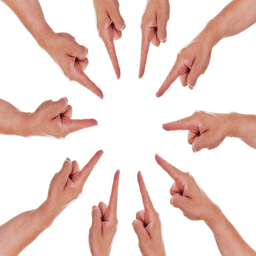
circle of fingers points to the center